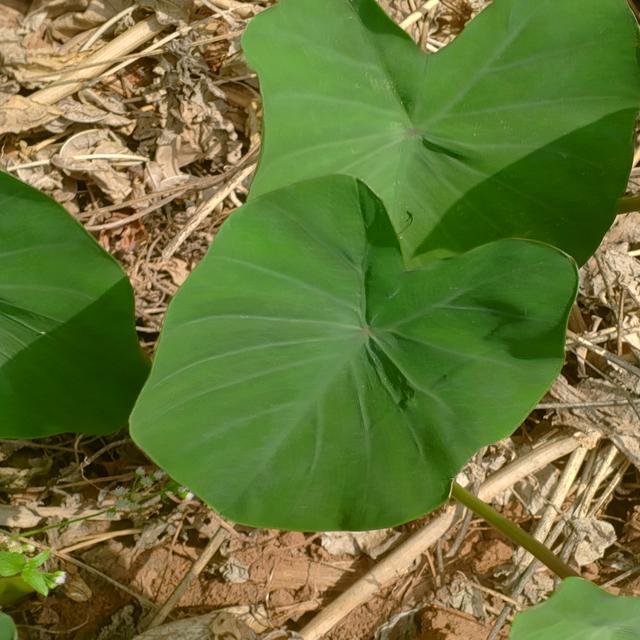
Label: Early_Blight